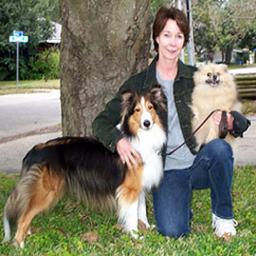
Animal: dogs